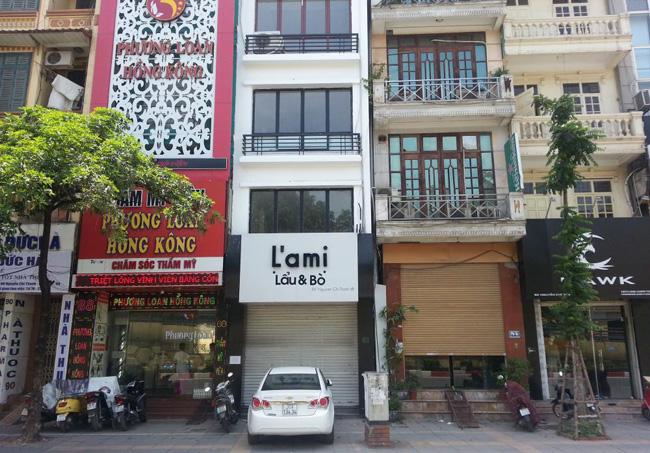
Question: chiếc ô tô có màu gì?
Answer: chiếc ô tô có màu trắng